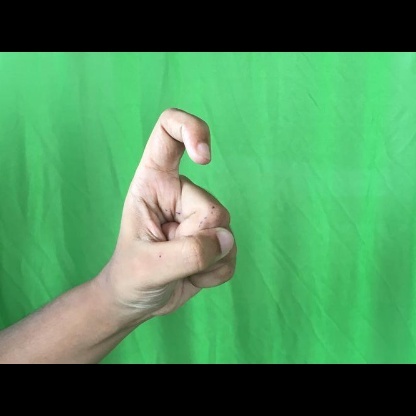
Mudra: Tamarachudam